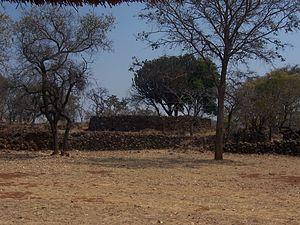
Le tourisme au Zimbabwe enregistre des résultats mitigés car les touristes occidentaux évitent le pays, inquiets à cause des sentiments anti-blancs. Le gouvernement compte cependant attirer des touristes chinois mais ceux-ci devraient difficilement combler le vide laissé par des touristes occidentaux détenteurs de devise. En net recul ces cinq dernières années, la fréquentation, avec plus de 495 000 visiteurs, a légèrement augmenté durant le premier semestre 2006.